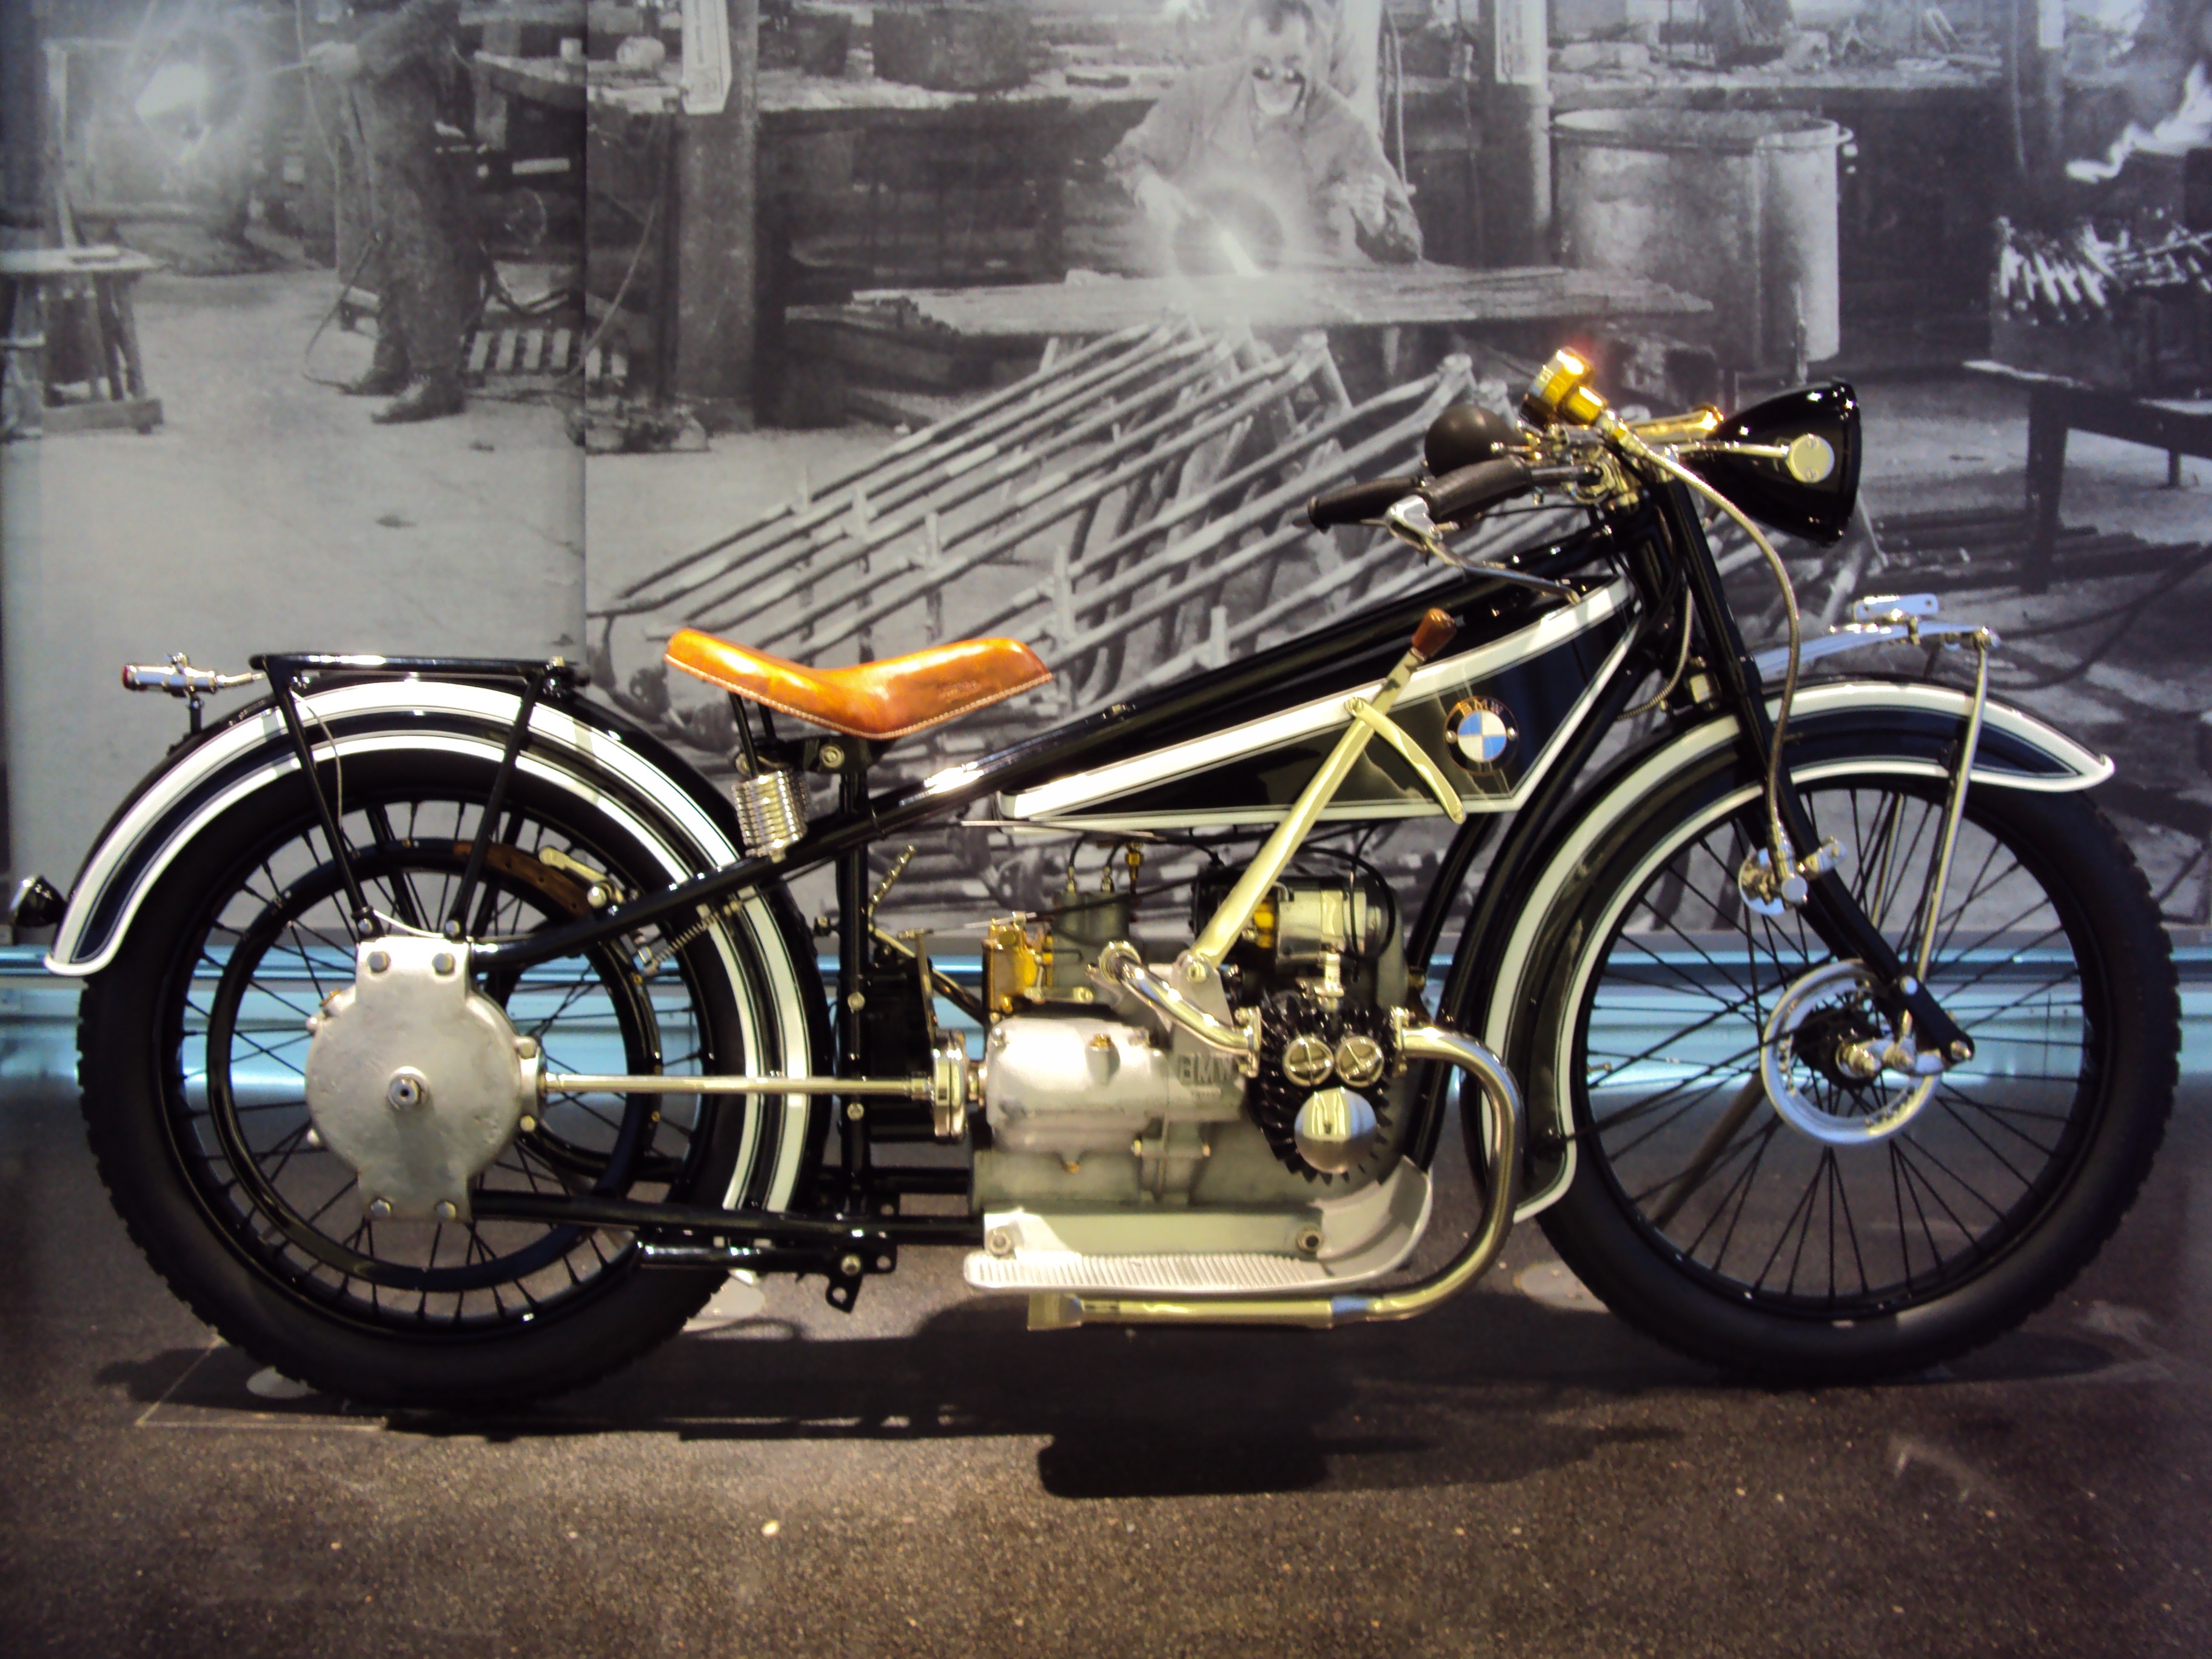
car, wheel, bicycle, vehicle, motorcycle, machine, bmw, chopper, motorcycles, vehicles, motorcycling, land vehicle, automobile make, motorcycle speedway